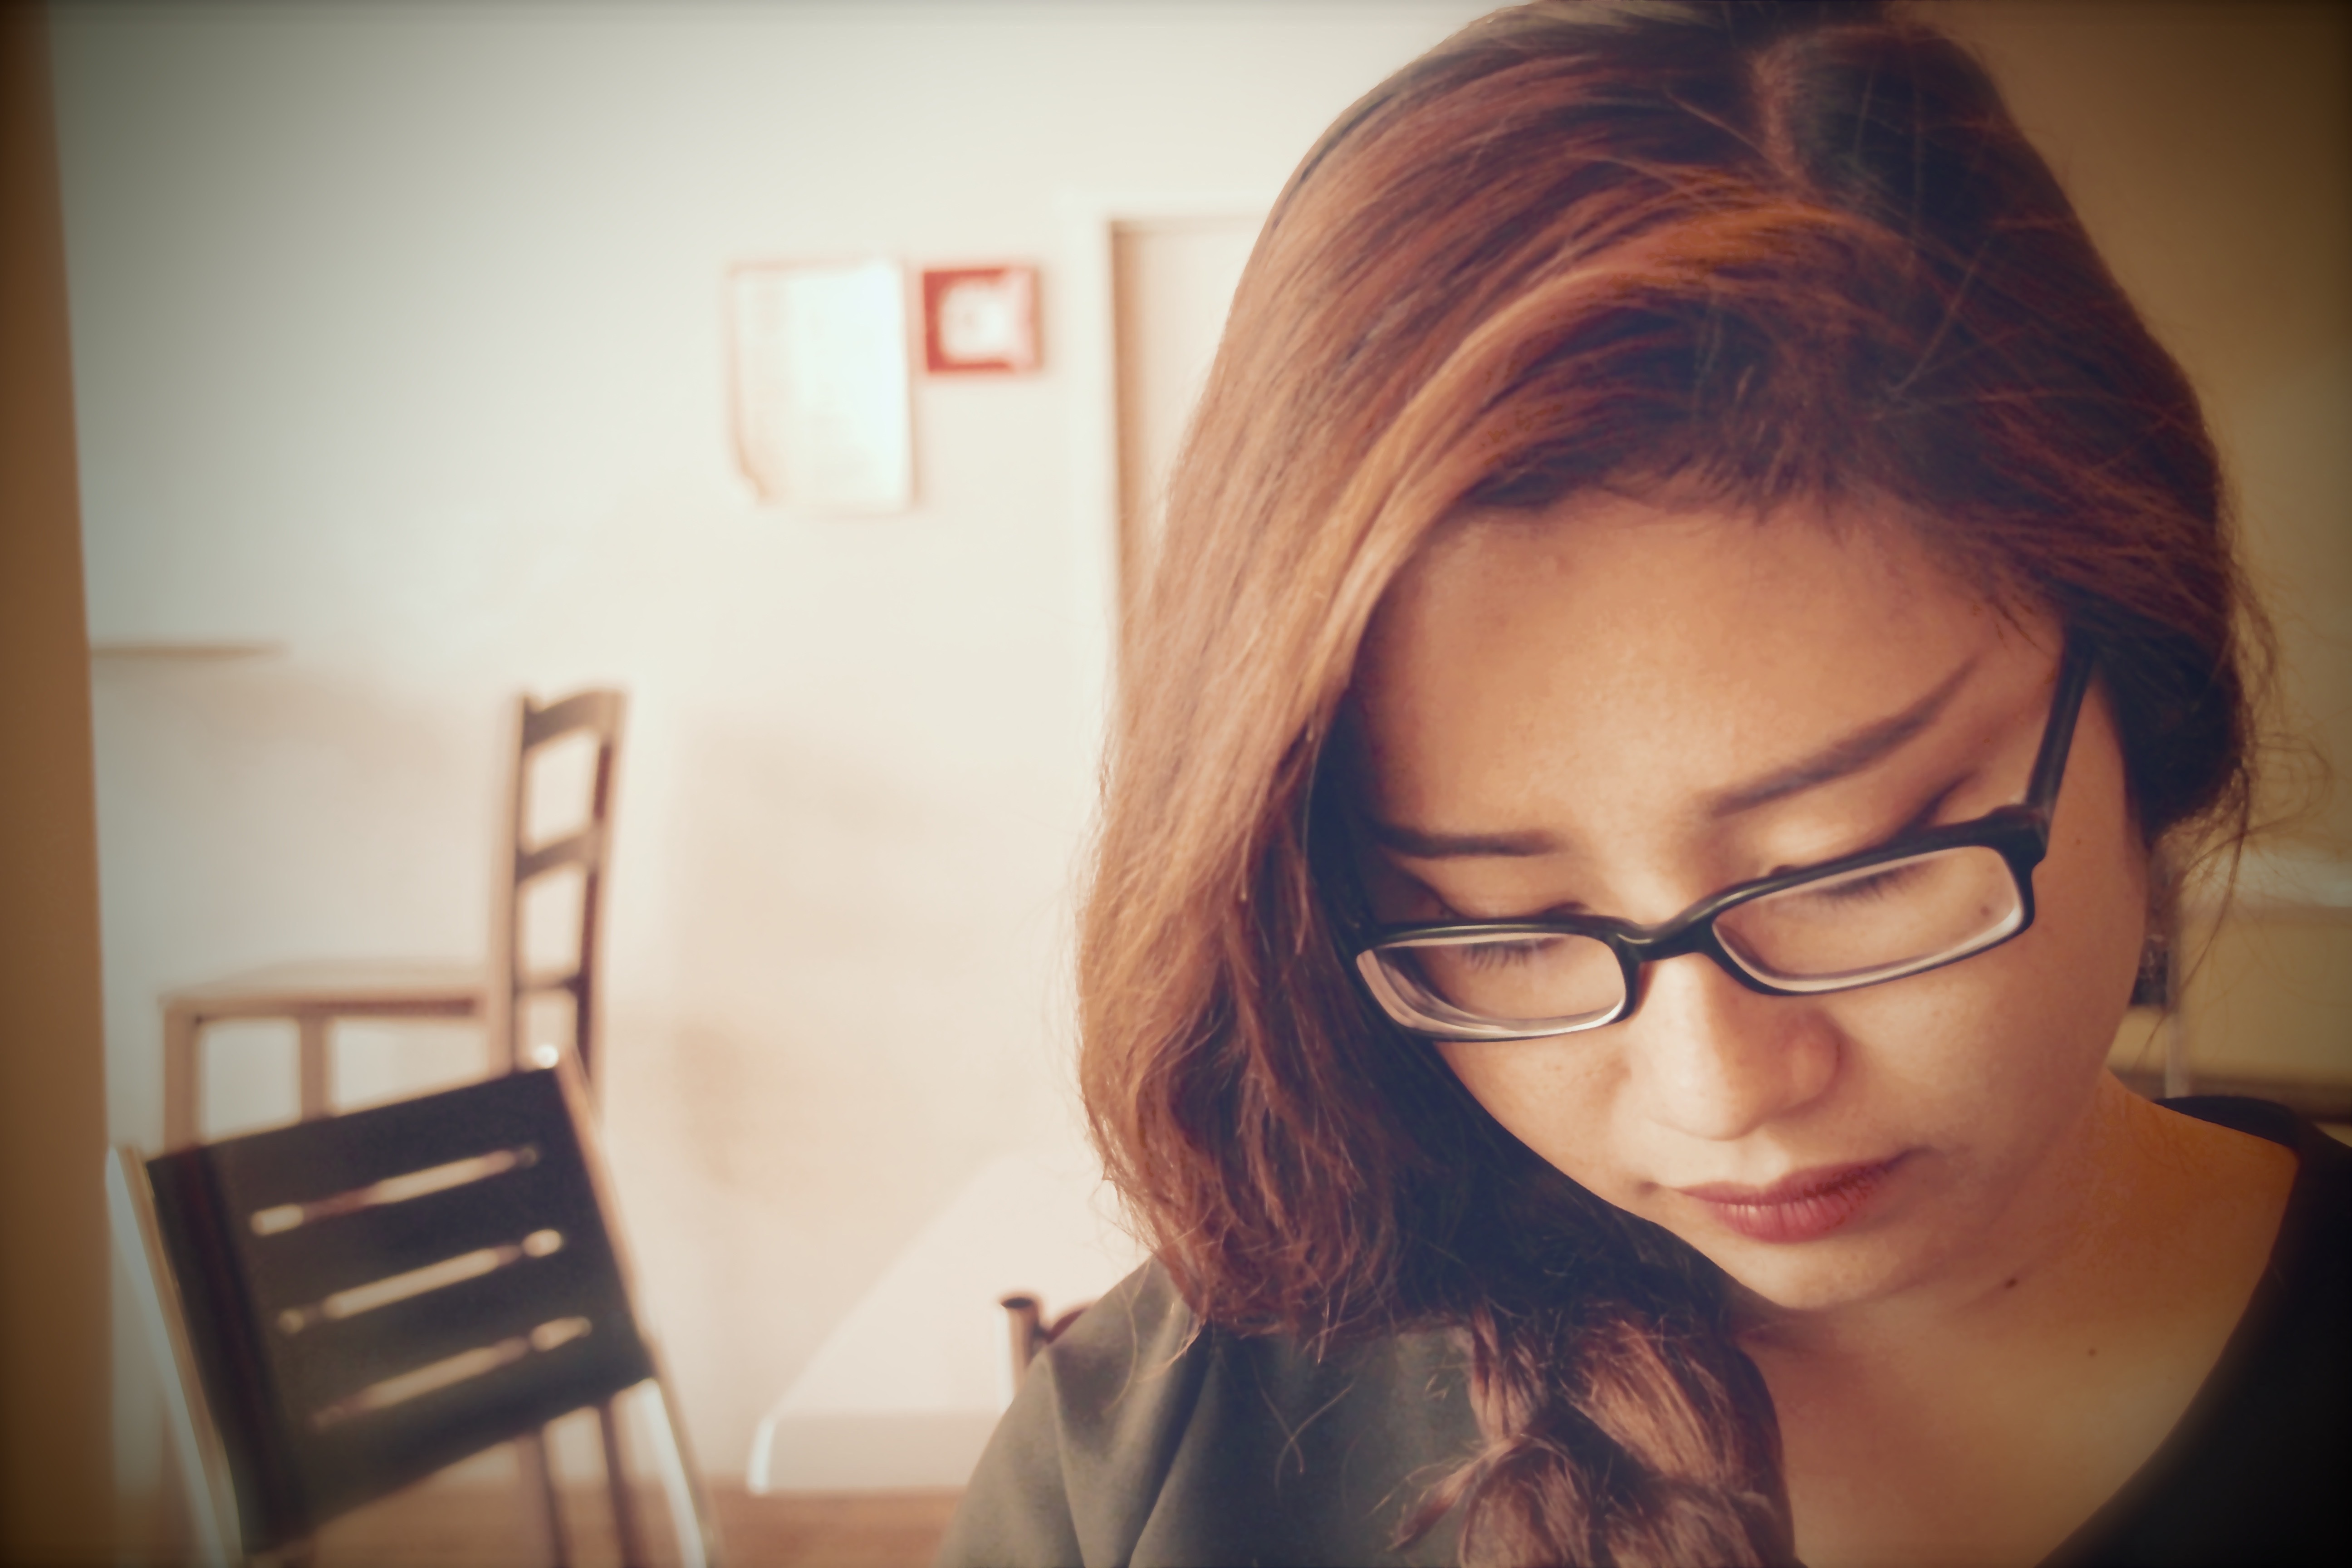
girl, woman, hair, portrait, red, color, facial expression, lip, hairstyle, smile, face, eye, glasses, head, skin, eyewear, beauty, organ, shape, emotion, brown hair, vision care